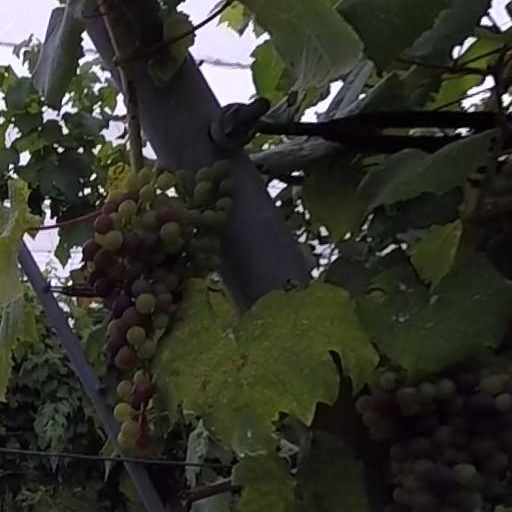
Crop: grape